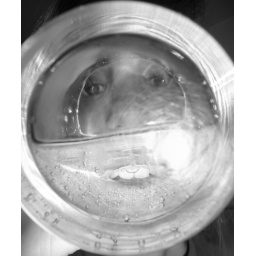
in the glass water